Louis Alexandre Raimon

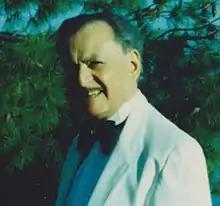
Alexandre de Paris

Louis Alexandre Raimon (6 September 1922 – 12 January 2008), better known as Alexandre de Paris, was a famous French hairdresser ("maître coiffeur"). He was responsible for creating Elizabeth Taylor's coiffure in the 1963 Hollywood epic "Cleopatra". He also styled Greta Garbo, Audrey Hepburn and Lauren Bacall, among others. He was nicknamed the "Prince de la coiffure", "d'Artagnan de la coiffure", "Sphinx de la coiffure", and "Figaro". His signature chignons "(knot or a coil of hair arranged in the back of the head)" and his flamboyant style made him famous, setting fashions in hairstyling for decades.